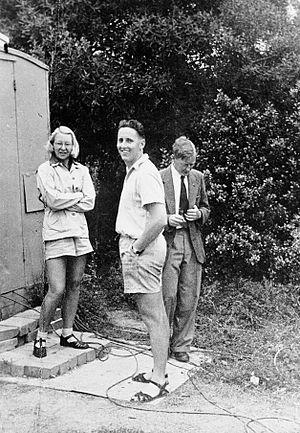
Ruby Violet Payne-Scott, née le 28 mai 1912 et morte le 25 mai 1981 est une astronome australienne, pionnière en radiophysique et radioastronomie.